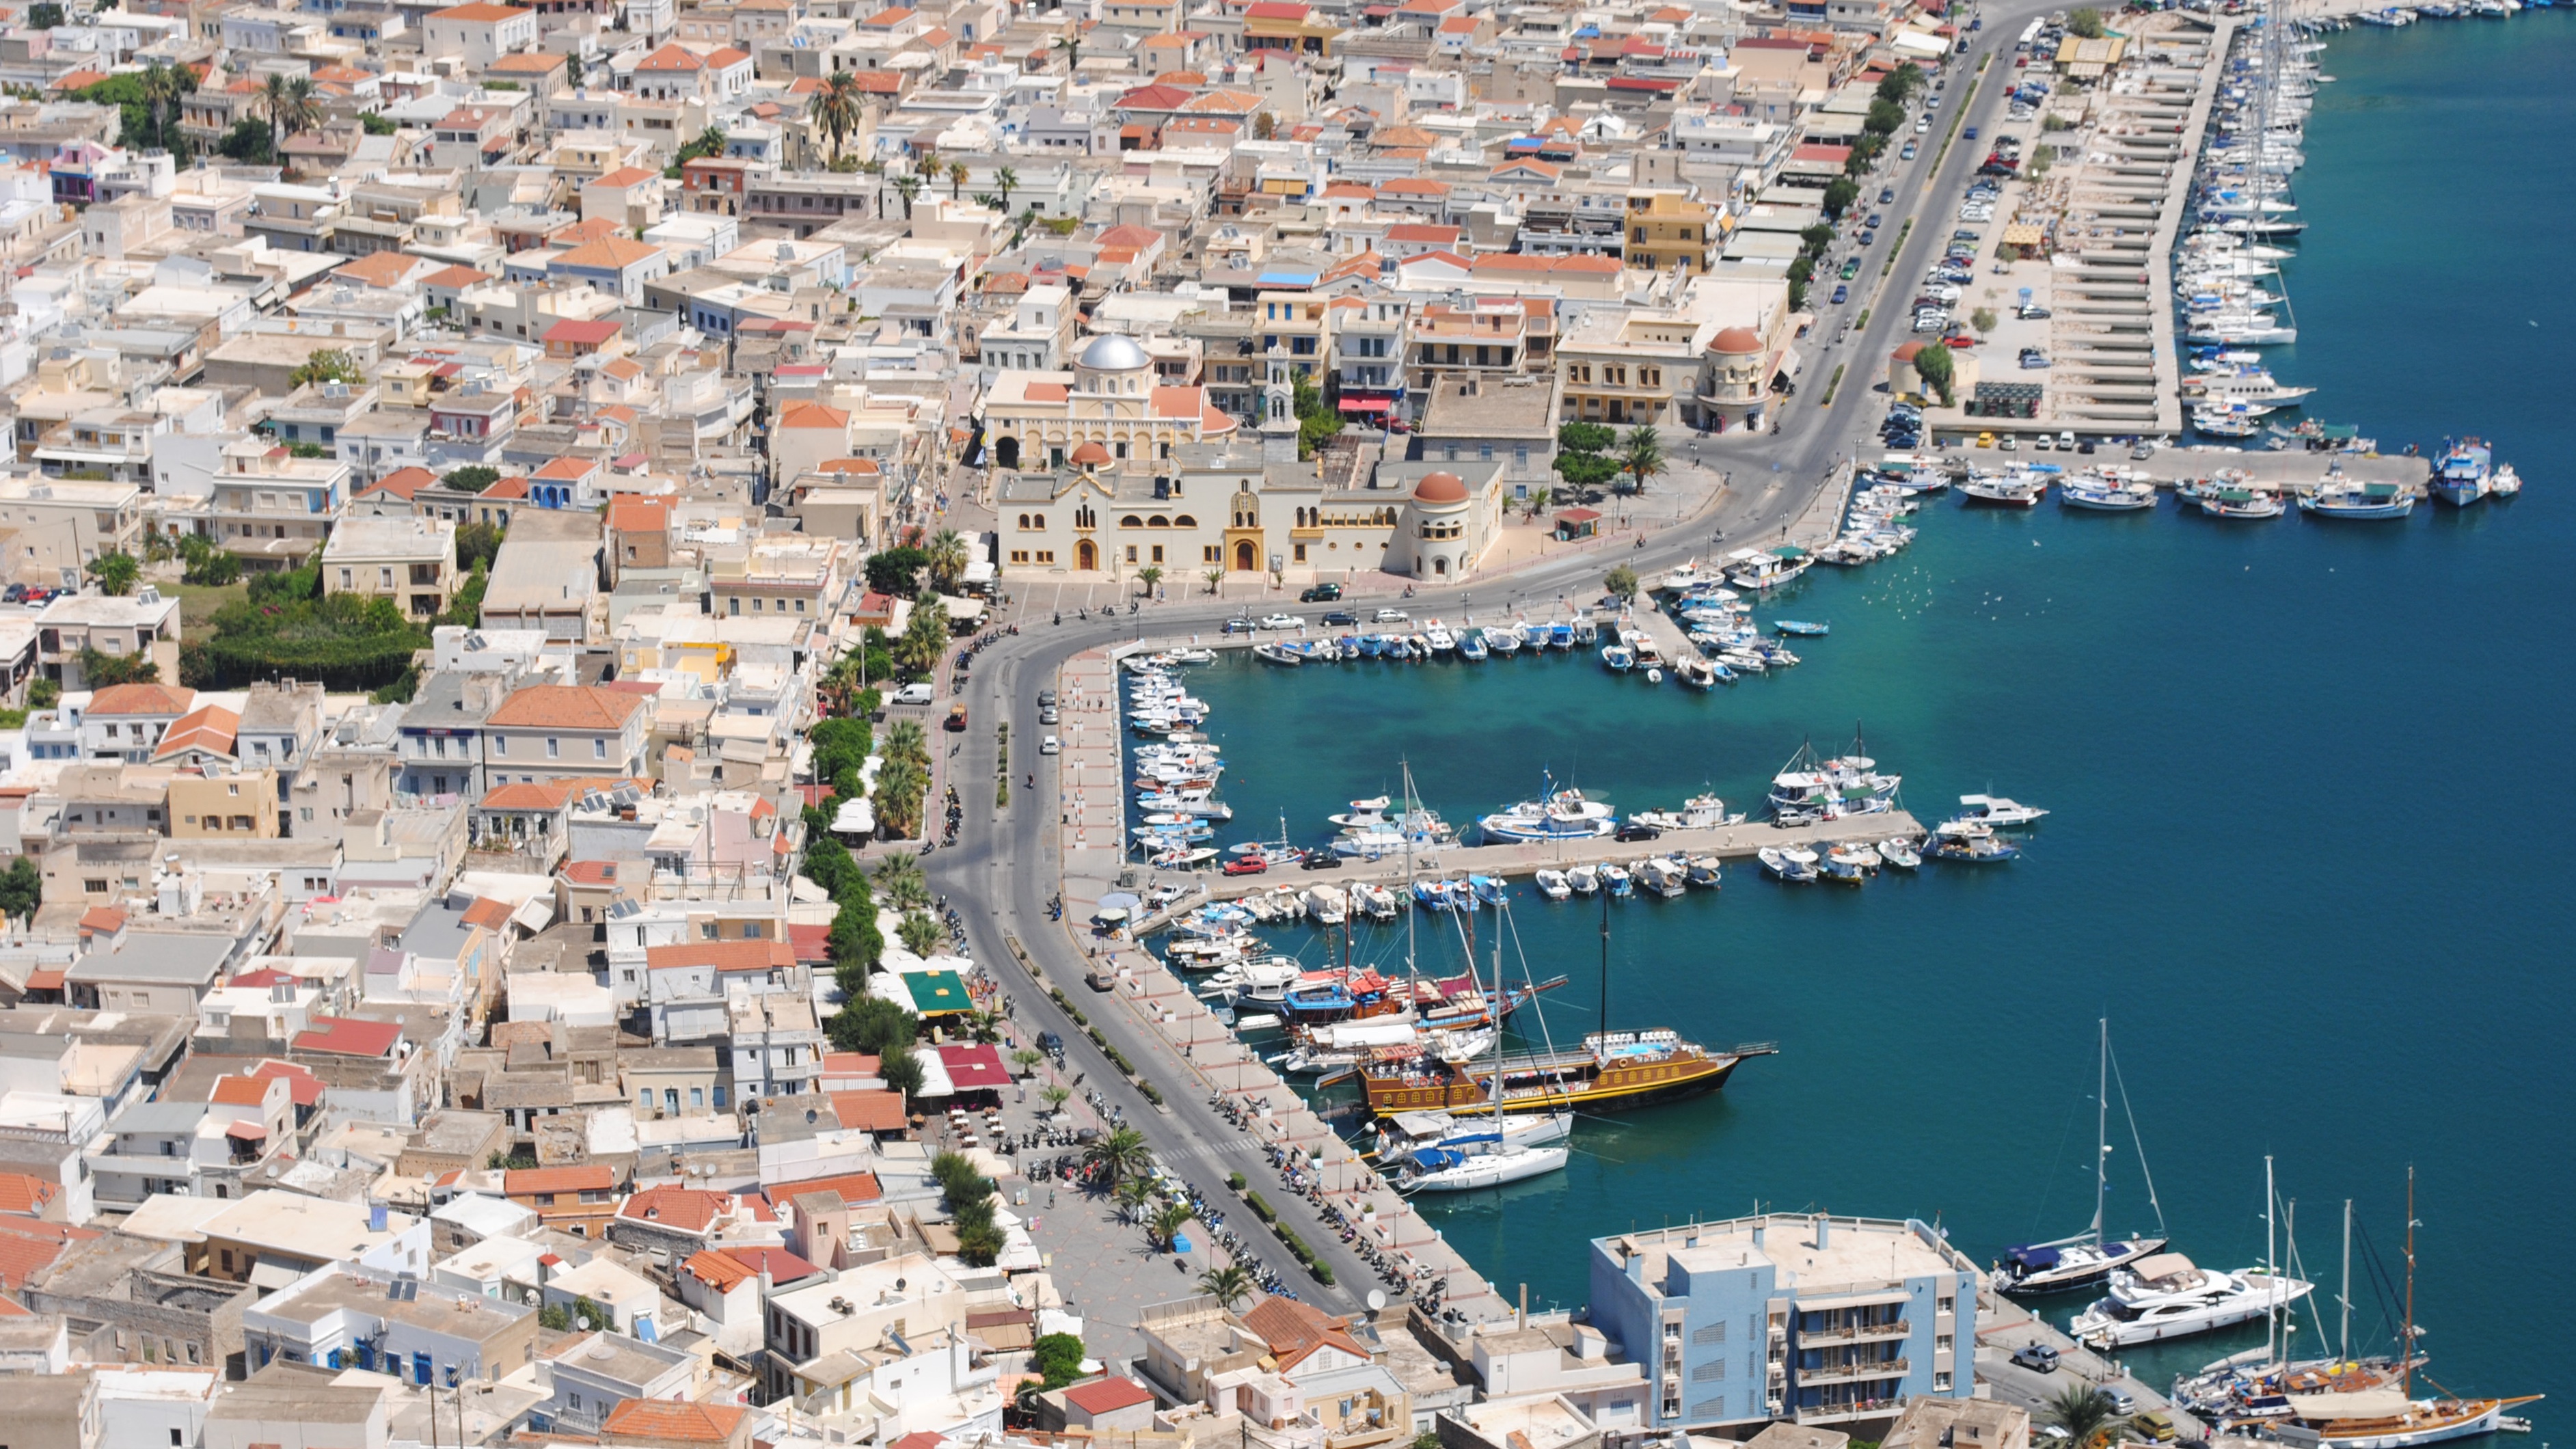
coast, dock, town, cityscape, harbor, marina, port, infrastructure, bird's eye view, aerial photography, residential area